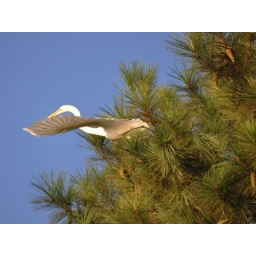
egret in pine tree